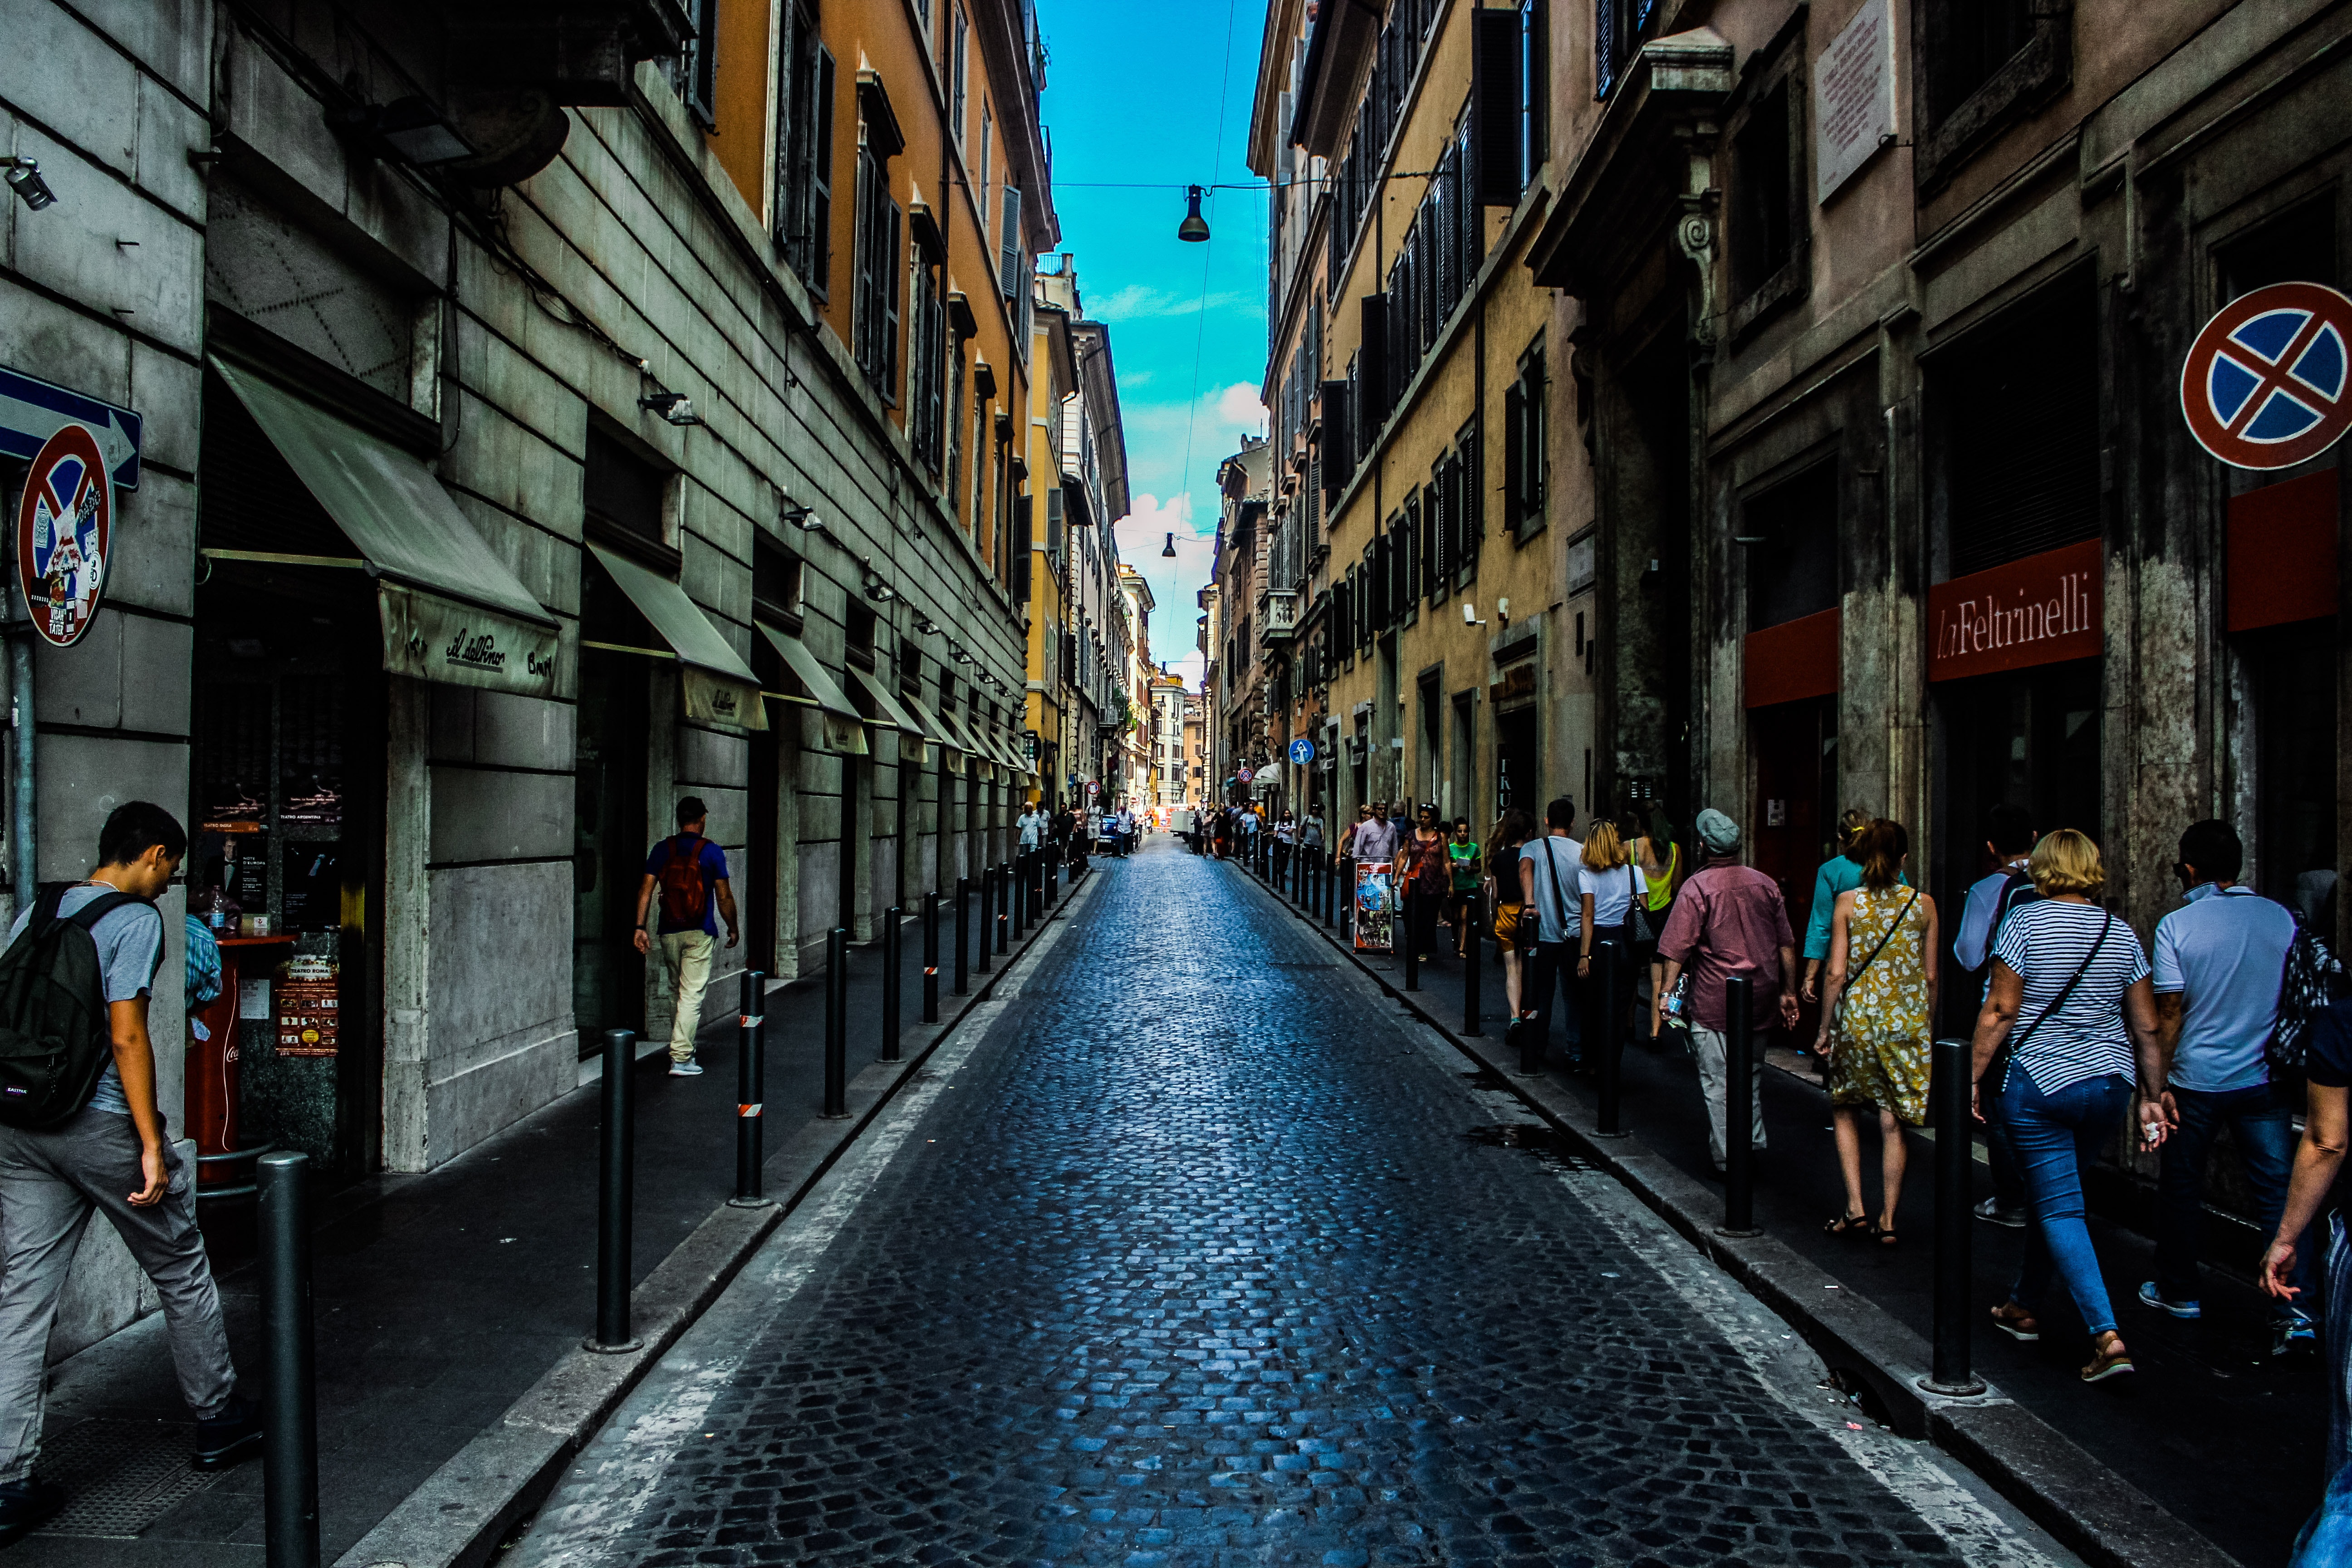
street, urban area, road, town, blue, lane, alley, city, pedestrian, human settlement, infrastructure, snapshot, metropolis, architecture, metropolitan area, neighbourhood, building, tourism, tree, road surface, cobblestone, downtown, night, crowd, photography, nonbuilding structure, shadow, sidewalk, vacation, flooring, evening